Sekhar Basu

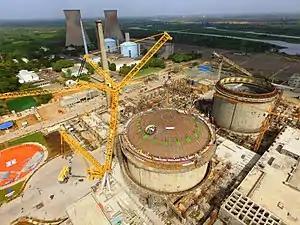
Pressurized Heavy Water Reactor (PHWR) construction in Kakrapur, Gujarat, during Basu's term as the secretary at the DAE.

As the secretary of the Department of Atomic Energy (DAE) between 2015 and 2018, Basu supported initiatives to accelerate the pace of nuclear power deployment in India. In May 2017, the Government of India gave its approval to DAE's plan for construction of 10 pressurized heavy-water reactors (PHWRs) and two pressurized water reactors (PWRs). In this period, the DAE took pm simultaneous construction of 21 reactors, with the Prototype Fast Breeder Reactor (PFBR) at Kalpakkam being in advanced stages of commissioning. In this period, DAE also initiated actions for increased uranium exploration and mining in India.